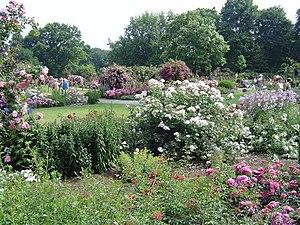
Le Deutsches Rosarium est une roseraie située en Allemagne dans le Westfalenpark de Dortmund. C'est avec trois mille sortes de rosiers différents, la troisième roseraie du monde.
Une roseraie est un jardin, ou souvent une partie d'un jardin plus important, dans lequel sont plantés principalement des rosiers. Pour certains auteurs, il convient de distinguer la « roseraie », en tant que collection botanique, du « jardin de roses », à vocation ornementale.